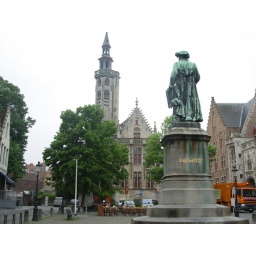
The church in the back ground is St. Anne's.